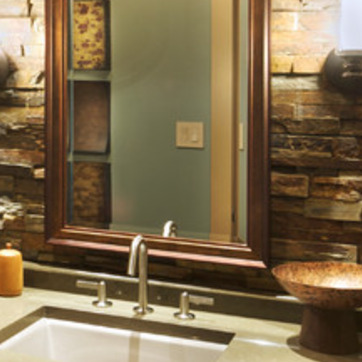
Material: mirror